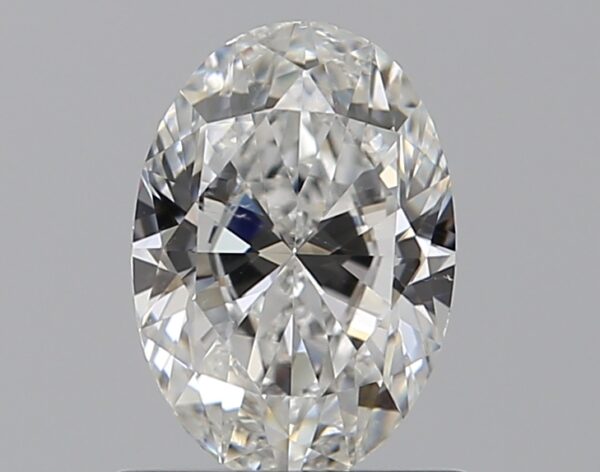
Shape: oval
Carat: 0.69
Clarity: VS2
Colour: F
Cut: EX
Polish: EX
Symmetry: VG
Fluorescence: F
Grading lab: GIA
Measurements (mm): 6.91 x 4.84 x 3.02